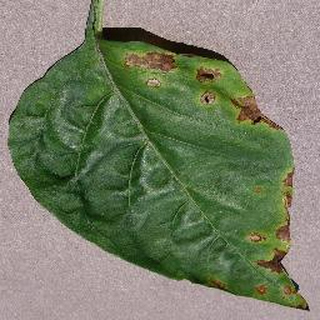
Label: bell_pepper_bacterial_spot